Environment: real
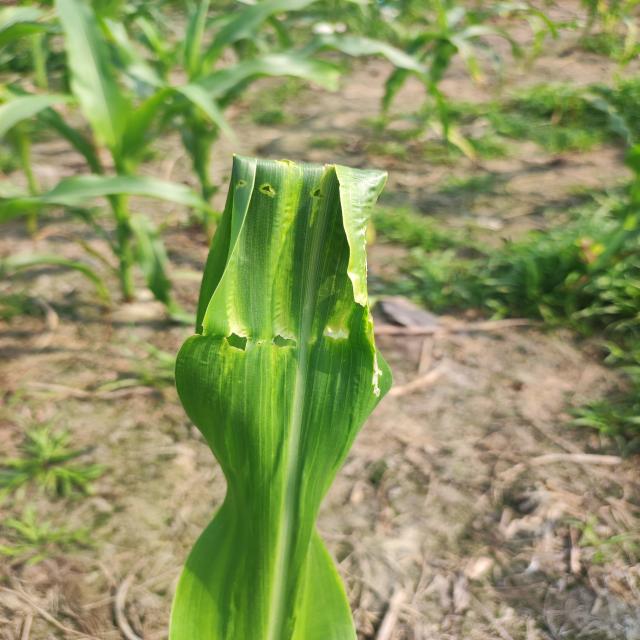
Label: fall_armyworm